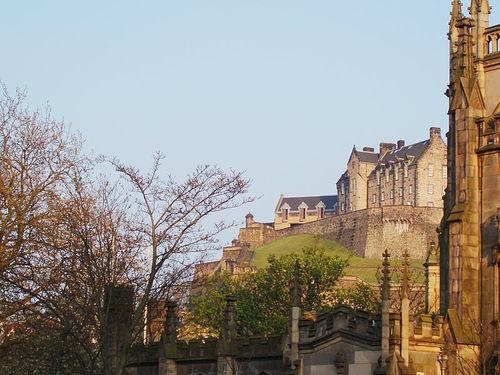
Weather: sun or clear